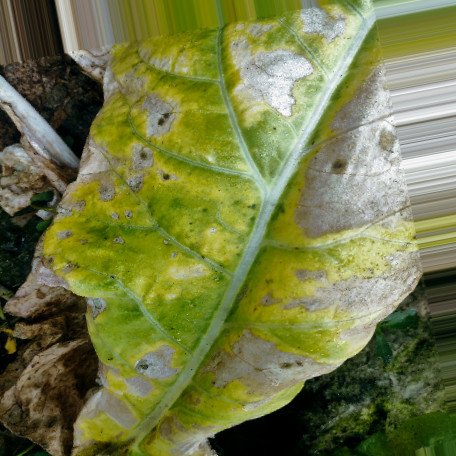
Label: Downy Mildew